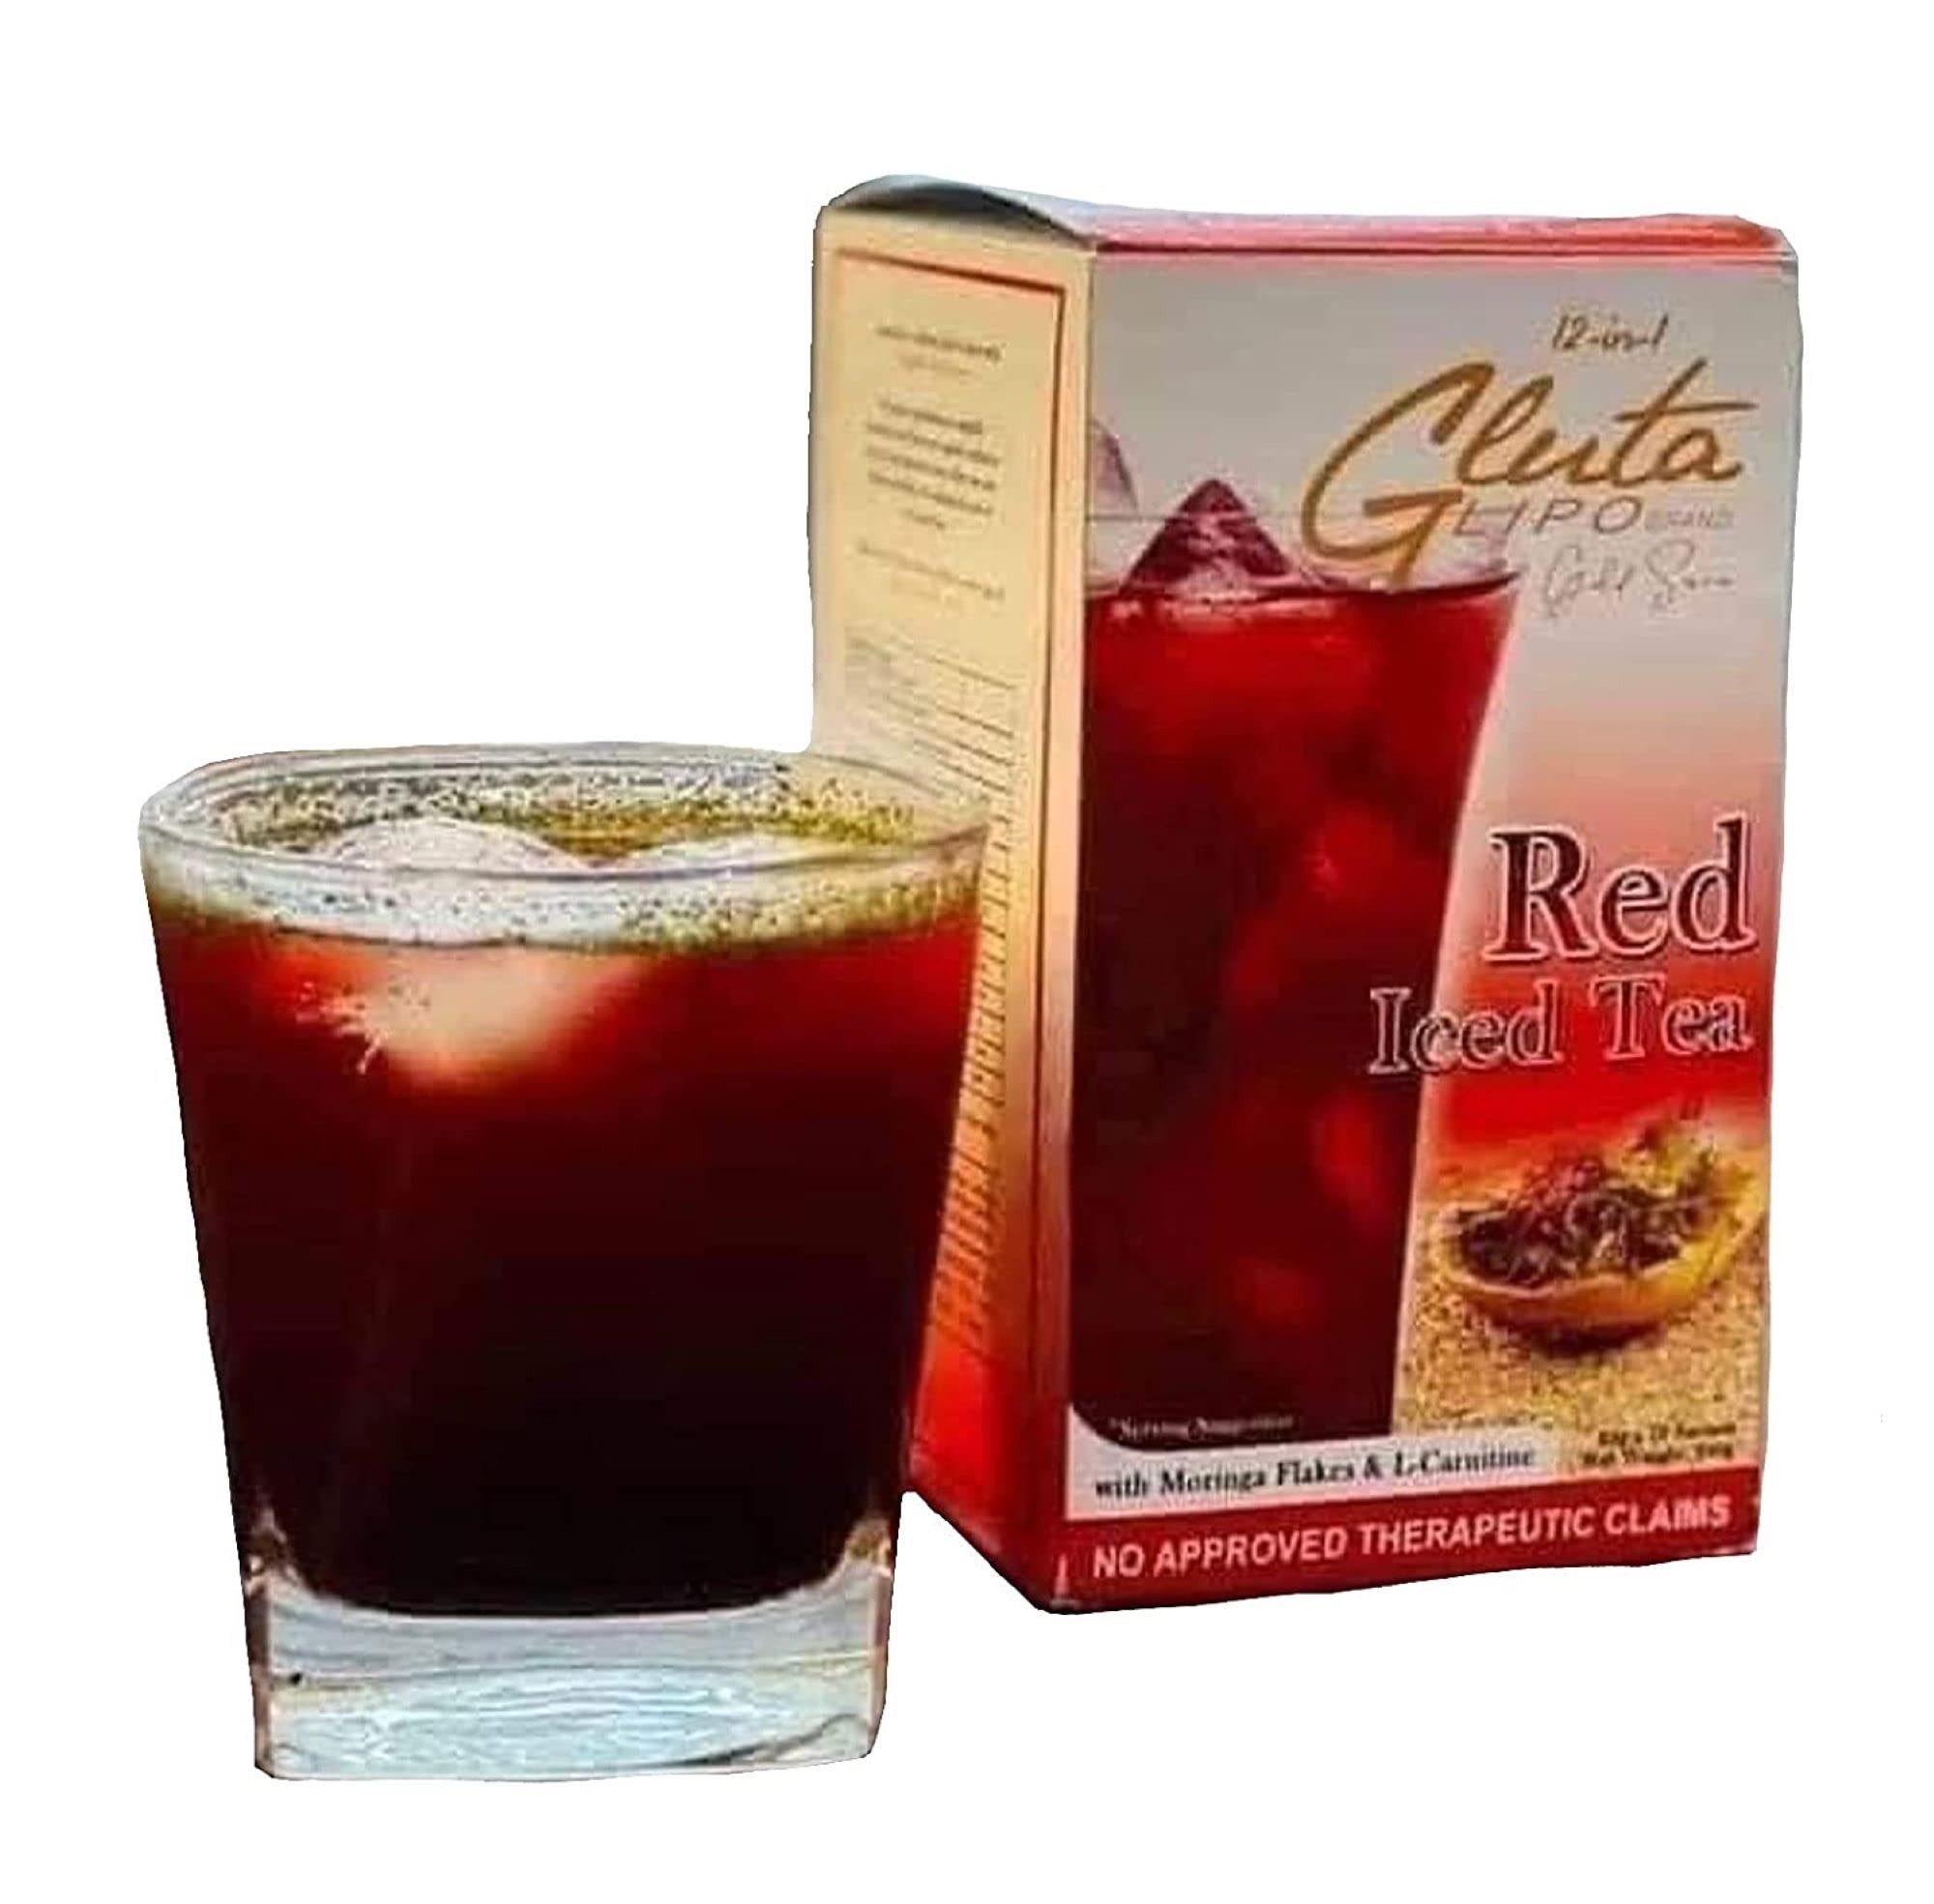
Item Name: GlutaLipo 12 in 1 Gluta Lipo Gold Series Red Iced Tea - 10 Sachets, 10 Count (Pack of 1)
Bullet Point 1: Newest Glutalipo Gold Series Flavor.
Bullet Point 2: 1 Box - 10 Sachets (25g/sachet)
Bullet Point 3: Mangosteen Flavor with Moringa Flakes and L-Carnitine
Bullet Point 4: Please be advised that some Glutalipo Gold Series stocks released this January and February 2022 will have temporary clear safety seal (shown in photo gallery).
Bullet Point 5: Directions: Mixed with 1-2 cups cold water
Product Description: Please be advised that some Glutalipo Gold Series stocks released this January & February 2022 will have temporary clear safety seal (shown in photo gallery).
Value: 210.0
Unit: Gram

Price: 21.99